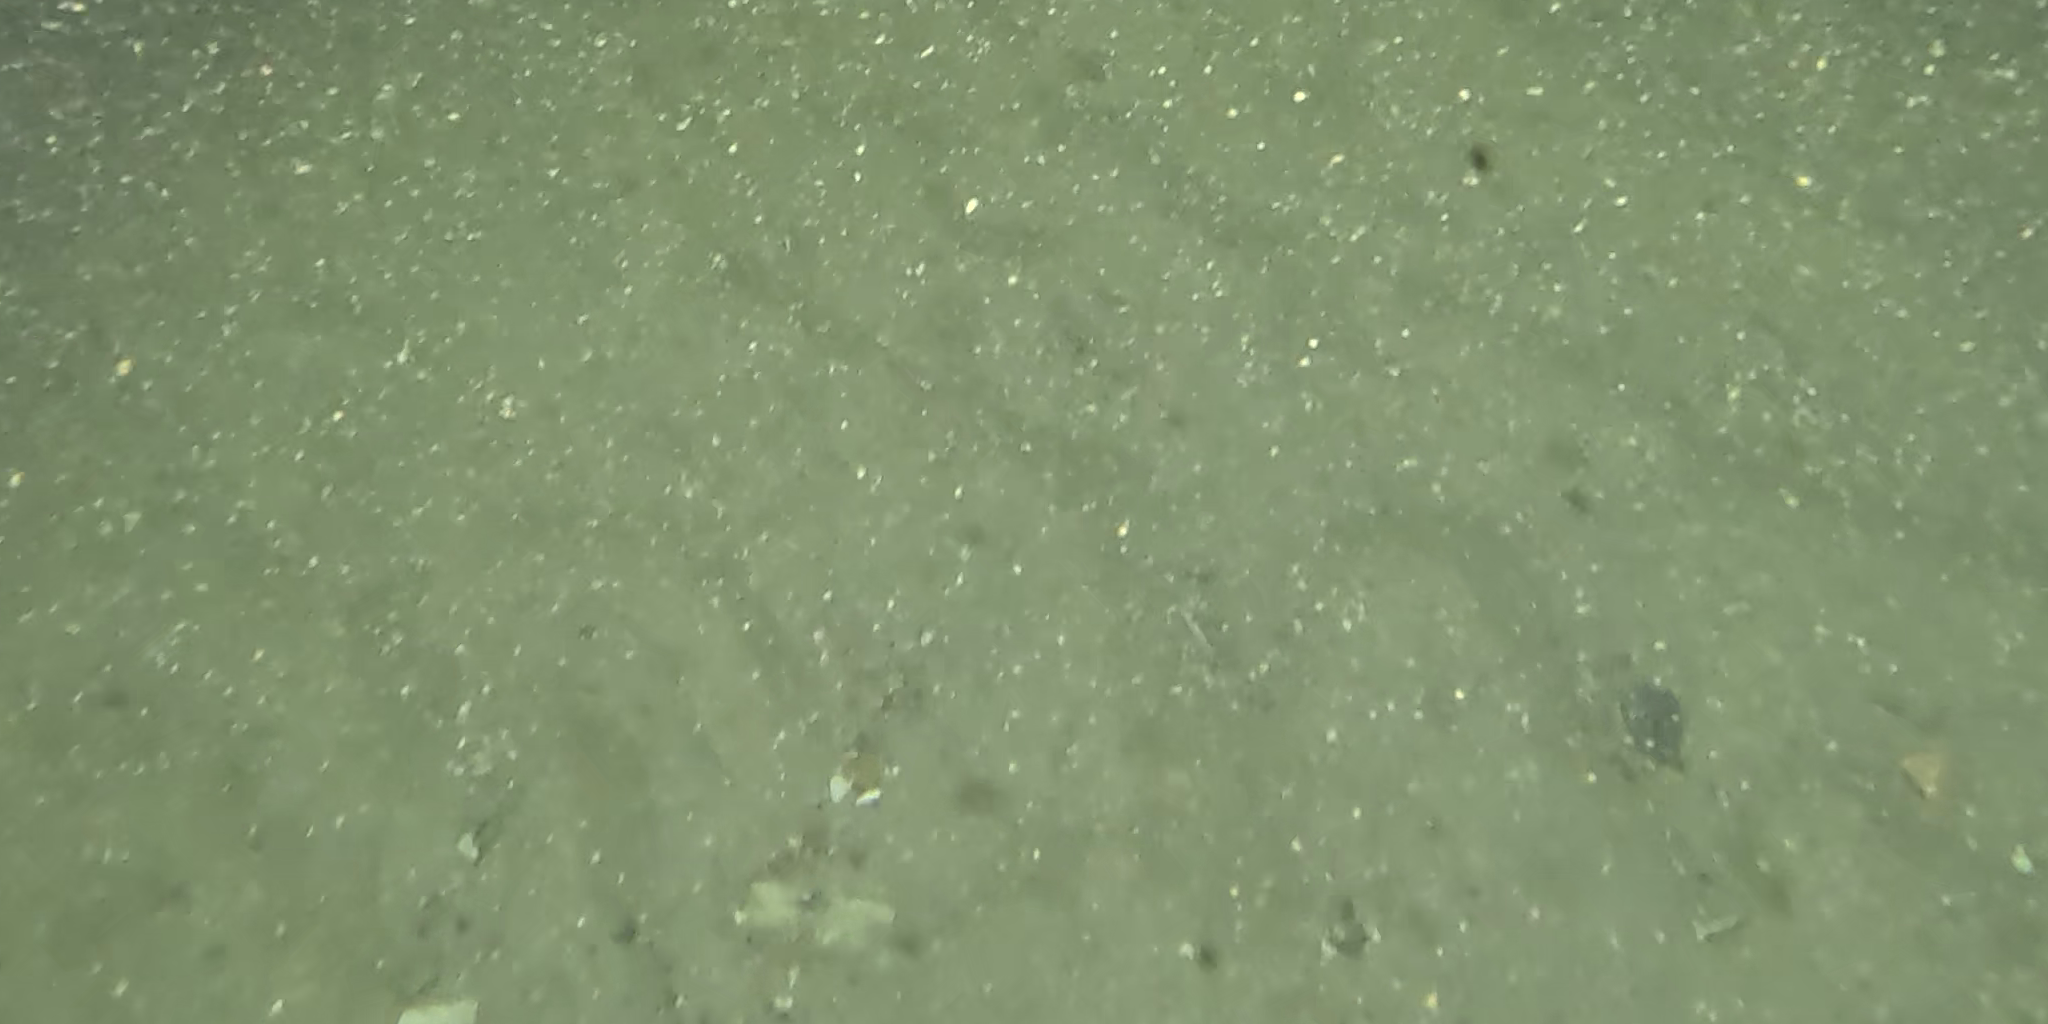
Seabed habitat: sand